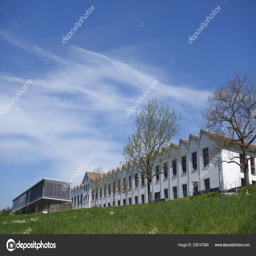
University of Liechtenstein